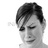
Emotion: sad